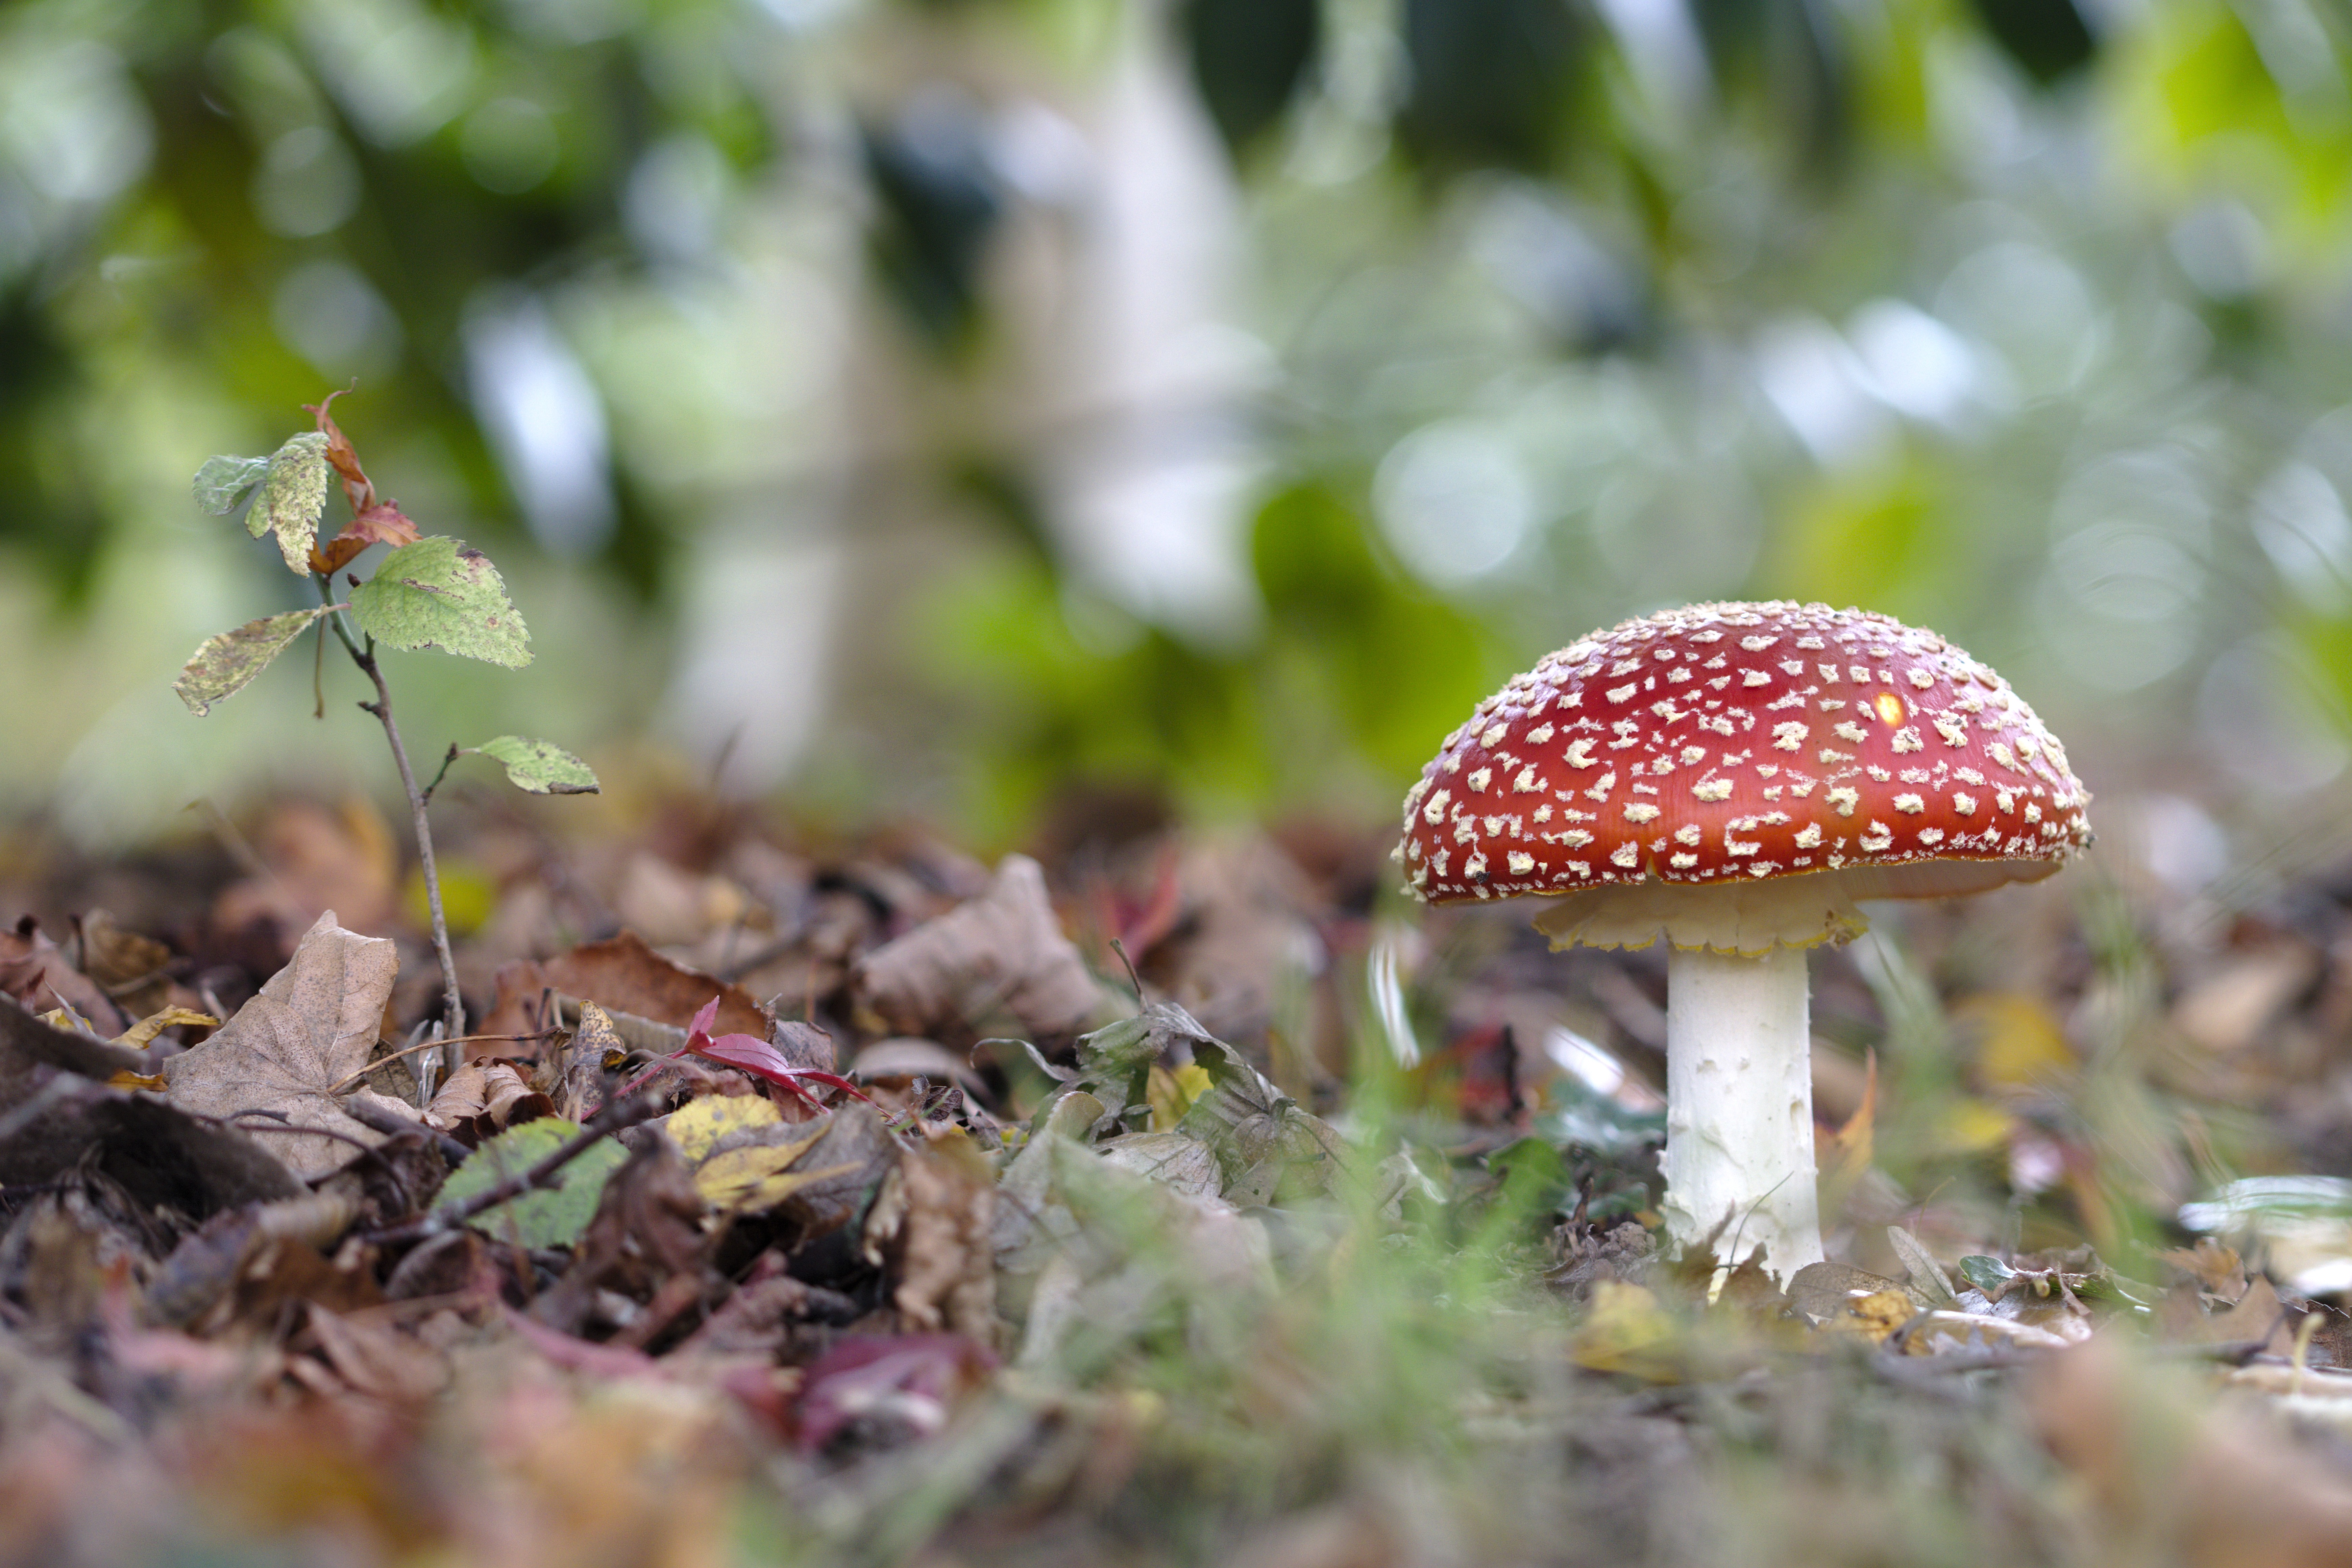
champignon, amanite tue mouches, rouge, automne, mushroom, plant, plant community, natural landscape, terrestrial plant, biome, fawn, tree, grass, groundcover, agaricaceae, wood, twig, bolete, forest, edible mushroom, agaric, landscape, fungus, deciduous, soil, woodland, medicinal mushroom, wildlife, non vascular land plant, vascular plant, macro photography, flowering plant, plant stem, trunk, old growth forest, autumn, agaricomycetes, jungle, russula integra, shrub, moss, penny bun